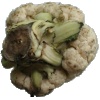
Label: cauliflower